Octavia Walton Le Vert

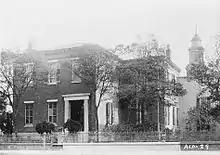
19th-century view of the Le Vert Mansion at the corner of Royal and Government streets in Mobile, demolished during the 1960s.

Octavia Le Vert, by this time more commonly known as Madame Le Vert, began hosting lavish parties at her home for Mobile society and encouraging the development of music and the arts in the city. During this time she entertained numerous prominent people at her home, including Frederika Bremer, James Buchanan, Joseph Jefferson, Lajos Kossuth, and Alexander H. Stephens. Her literary correspondents included Edwin Booth, Edward Everett, Millard Fillmore, and Henry Wadsworth Longfellow. She was Buchanan's special guest at a ball in honor of Albert Edward, Prince of Wales. One of her closest friends, Lady Emmeline Stuart-Wortley-Mackenzie, wrote several pages about her as Madame L. V___ in her book, "Travels in the United States", following a visit to Mobile in 1850. She noted that Le Vert had still not recovered from the shock of losing her children and visited their graves with her. Noting two drawing room portraits of the lost Le Vert children in the home, she wrote that they suggested a poem that she included in the Mobile entry.